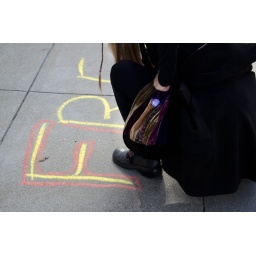
Free Bradley Manning chalked on sidewalk by Code Pink outside Nancy Pelosi's house